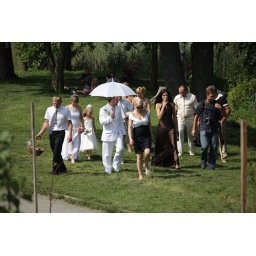
Trip to Trakai at 33 degree in shadow and absolute blue sky